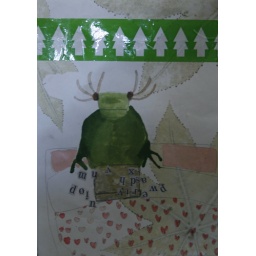
i much rather books in bed. collage on printed paper with hearts and ink and newspaper and trees. available for sale